Hans Peter Holm

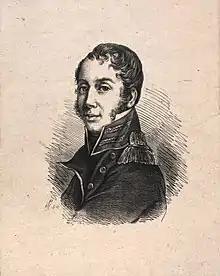

Captain Hans Peter Holm (17 June 1772 – 26 October 1812) was a Royal Dano-Norwegian Navy officer who commanded several naval vessels during the Gunboat War. His most important action occurred in 1812 at the Battle of Lyngør when a British squadron, led by the British ship-of-the-line , destroyed his vessel, . Holm sustained wounds in the battle but survived, only to drown in an accident shortly afterwards.